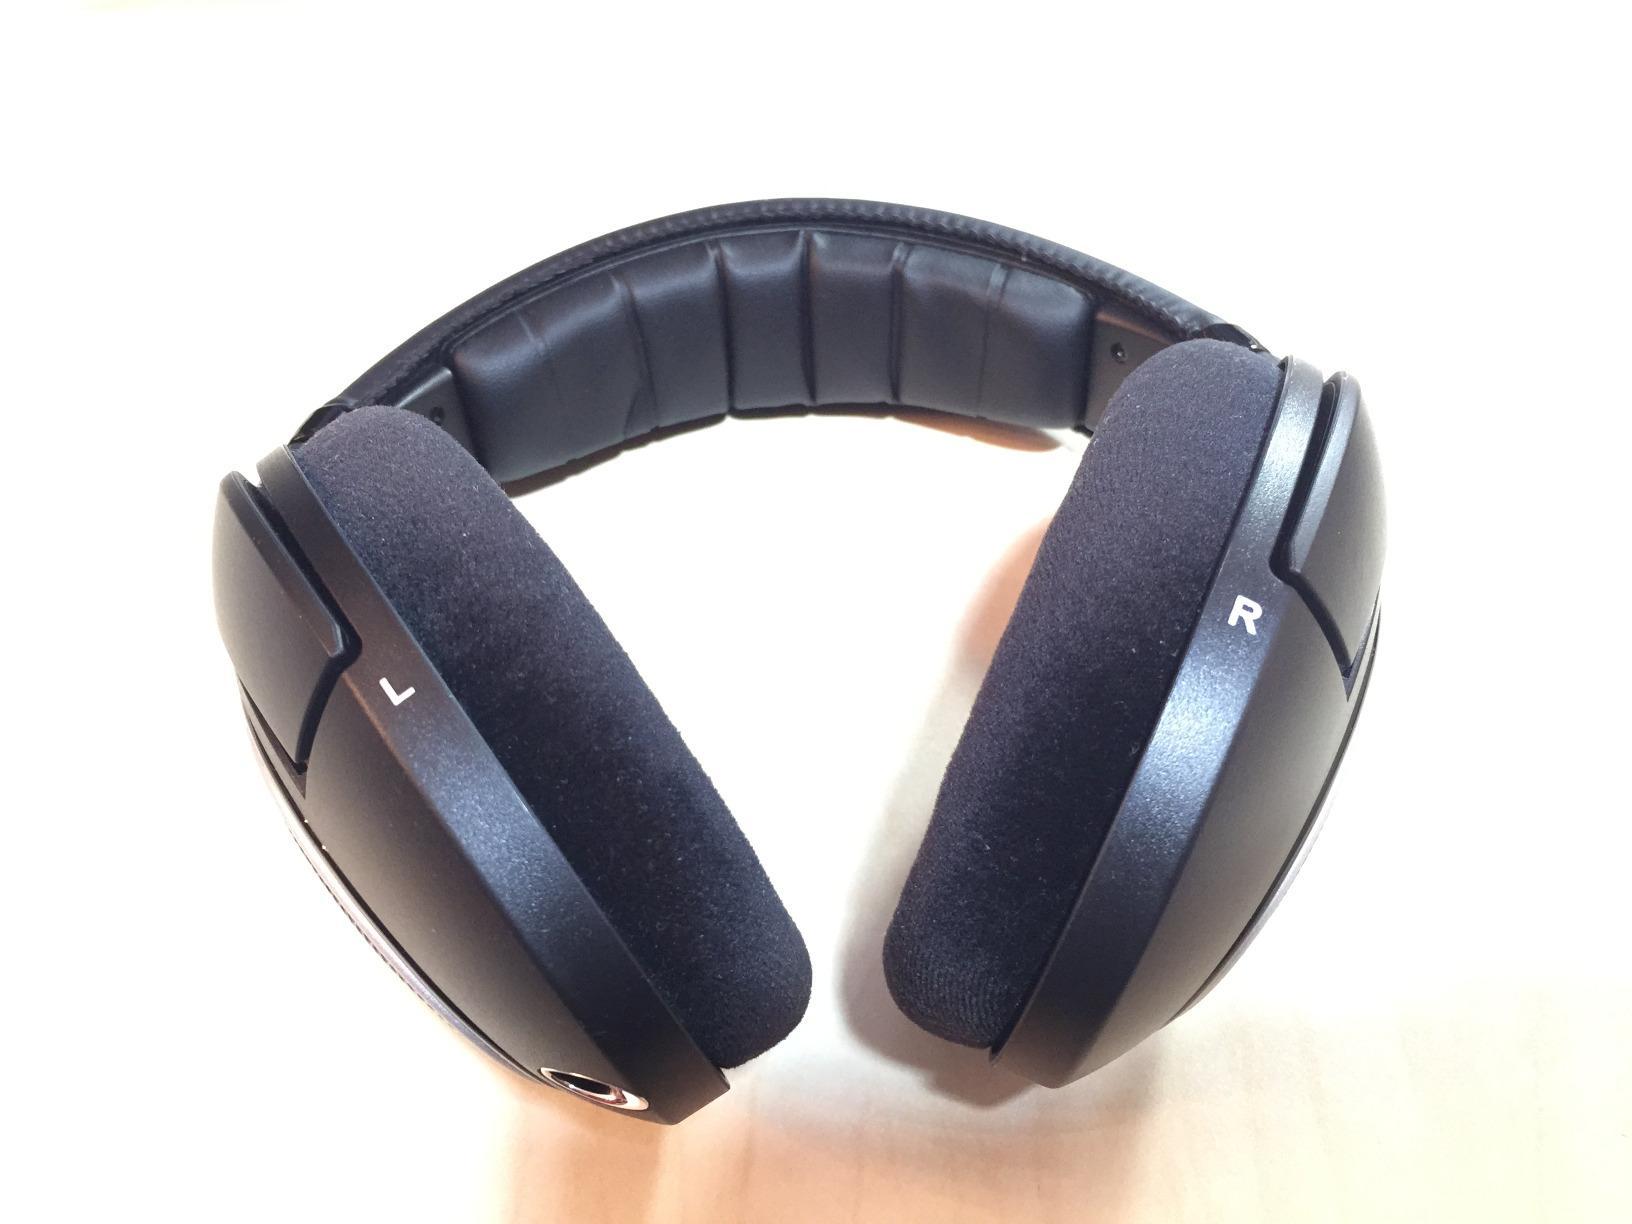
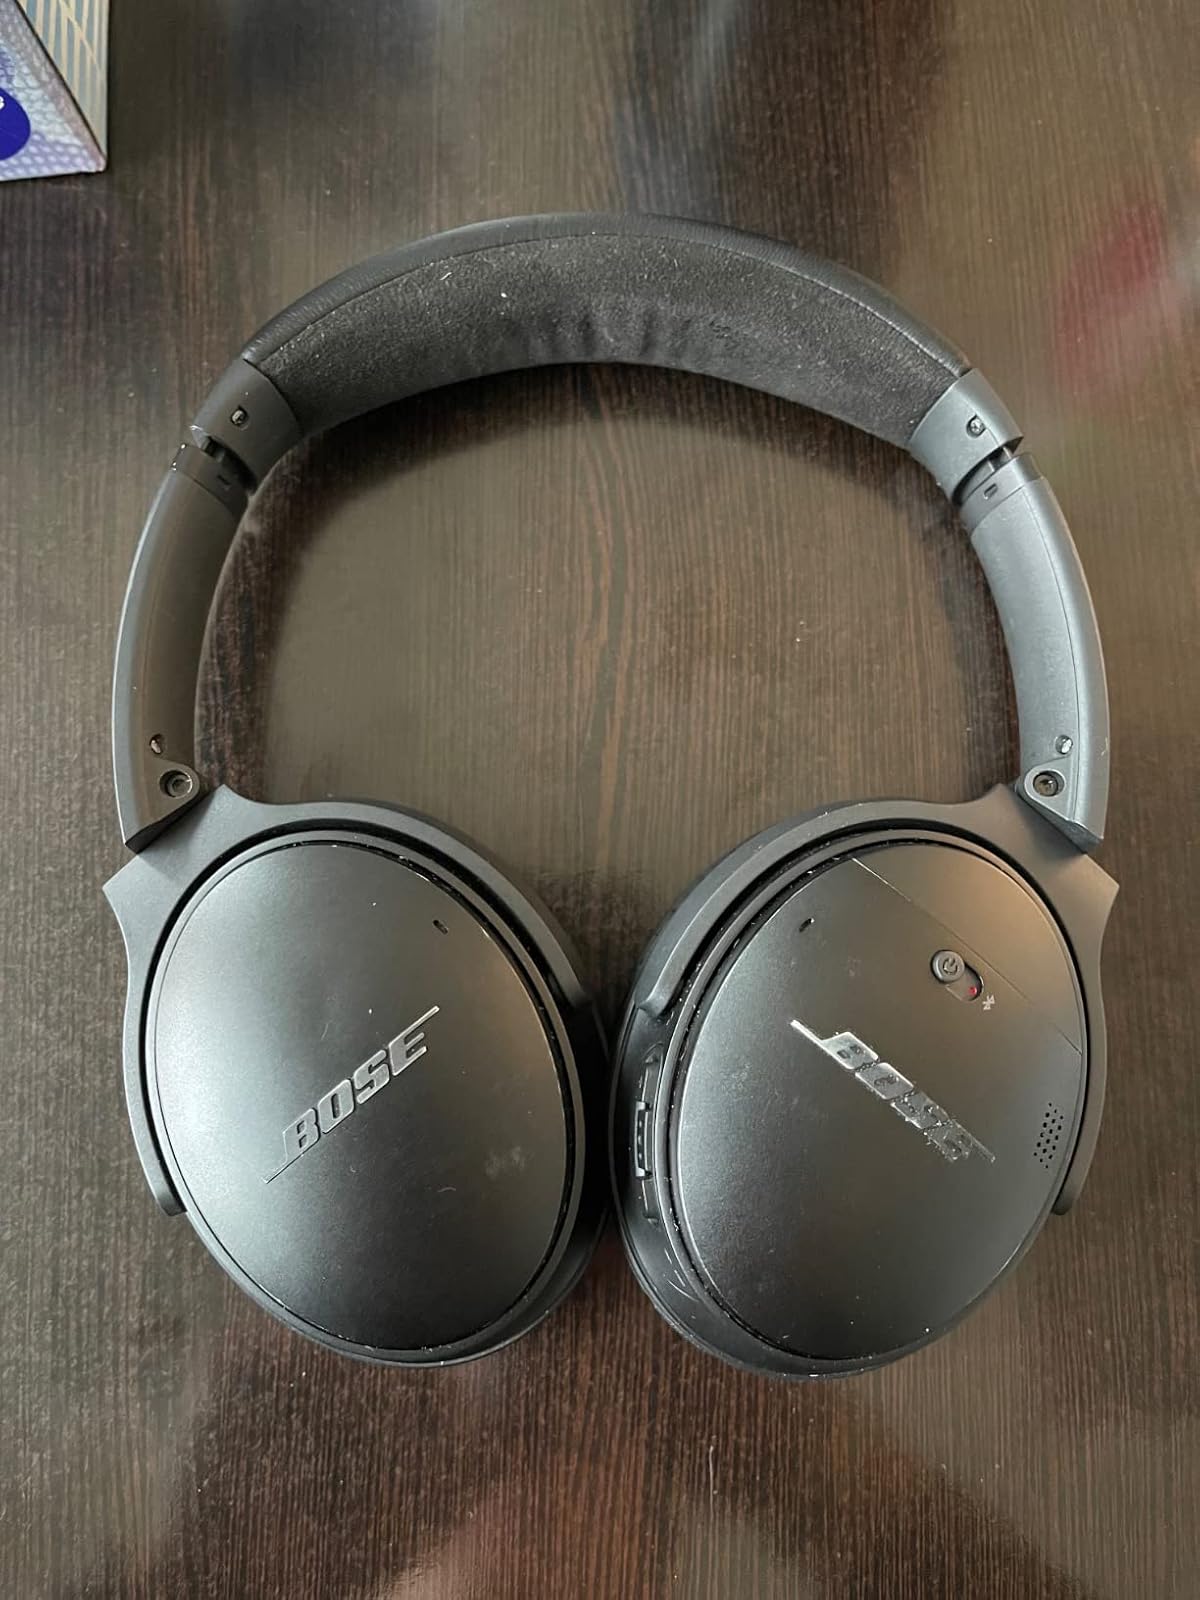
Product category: headphones
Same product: no